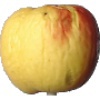
Label: red_yellow_apple